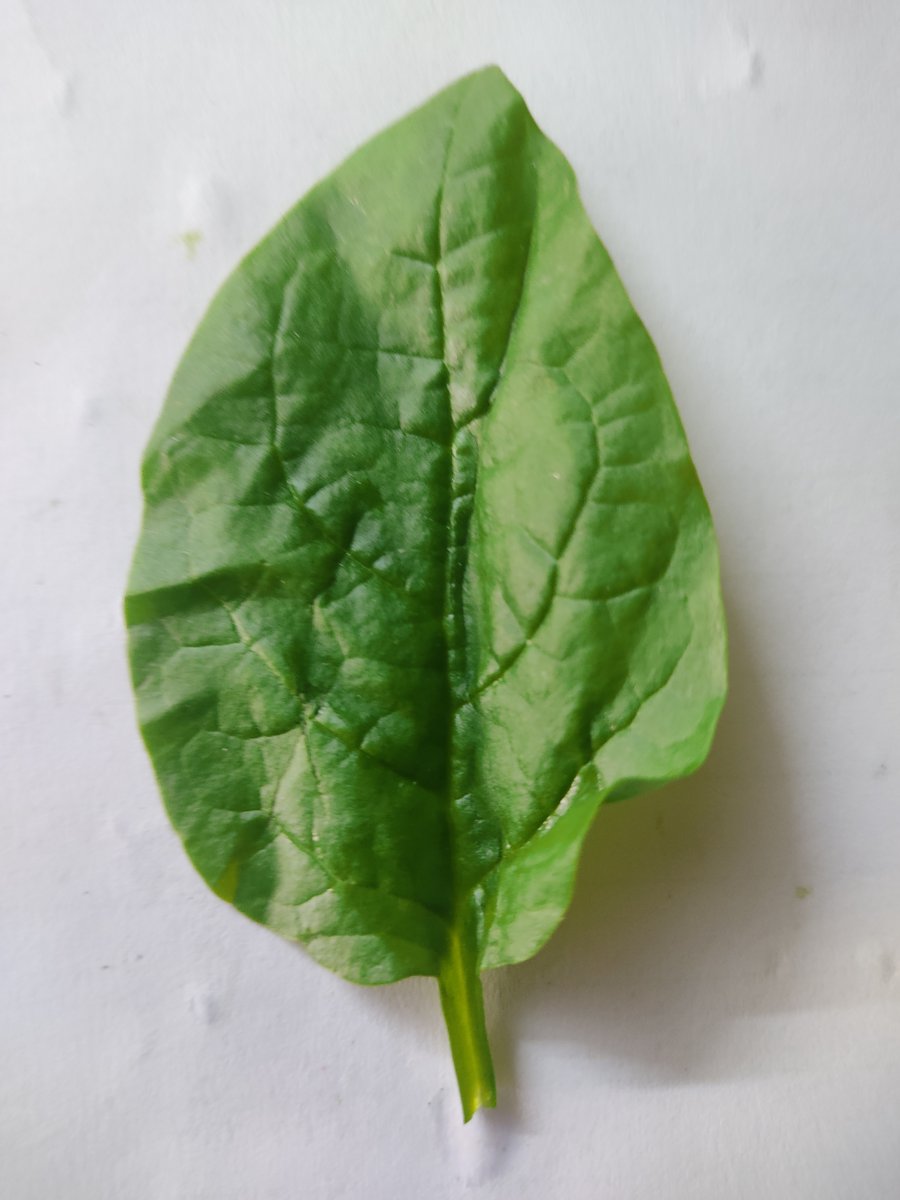
Label: Healthy-Leaf